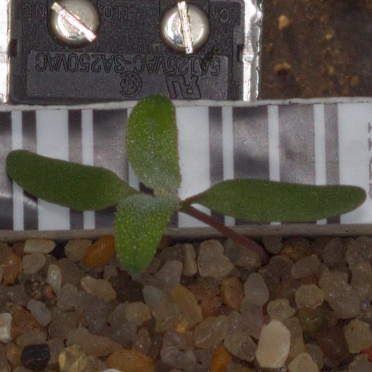
Label: fat_hen